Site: brandenburg
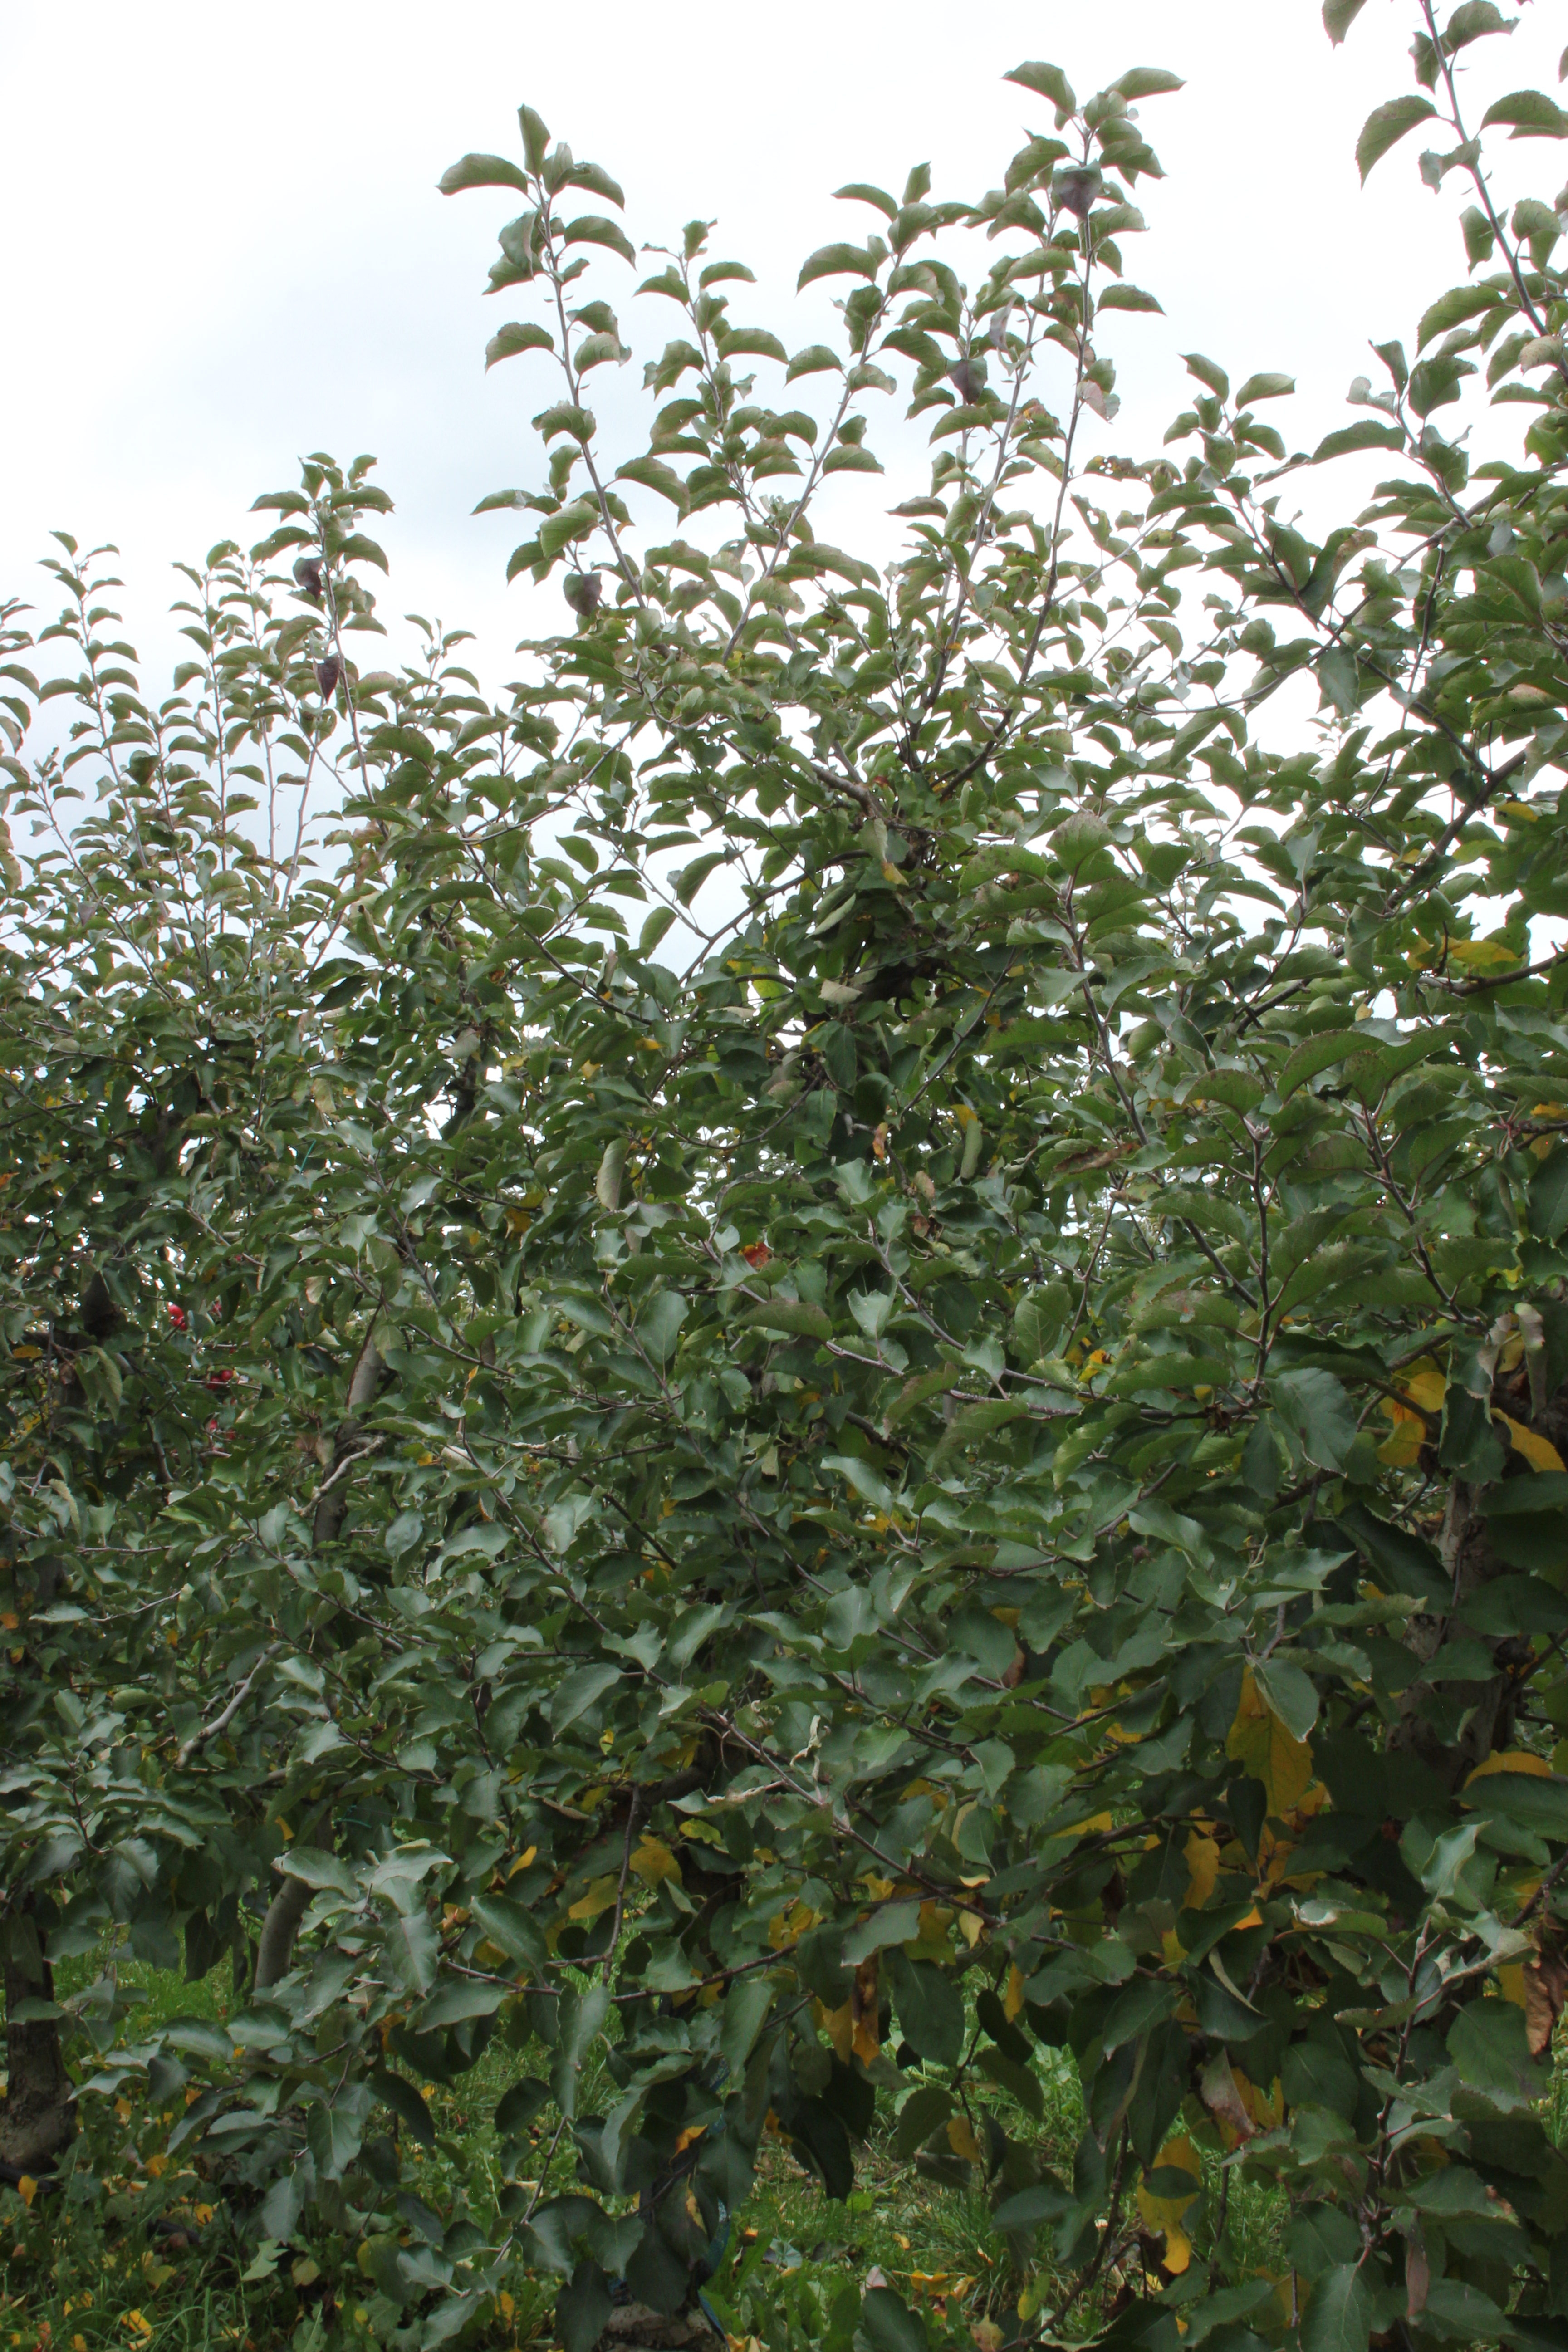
Growth stage (BBCH 91): Senescence, beginning of dormancy